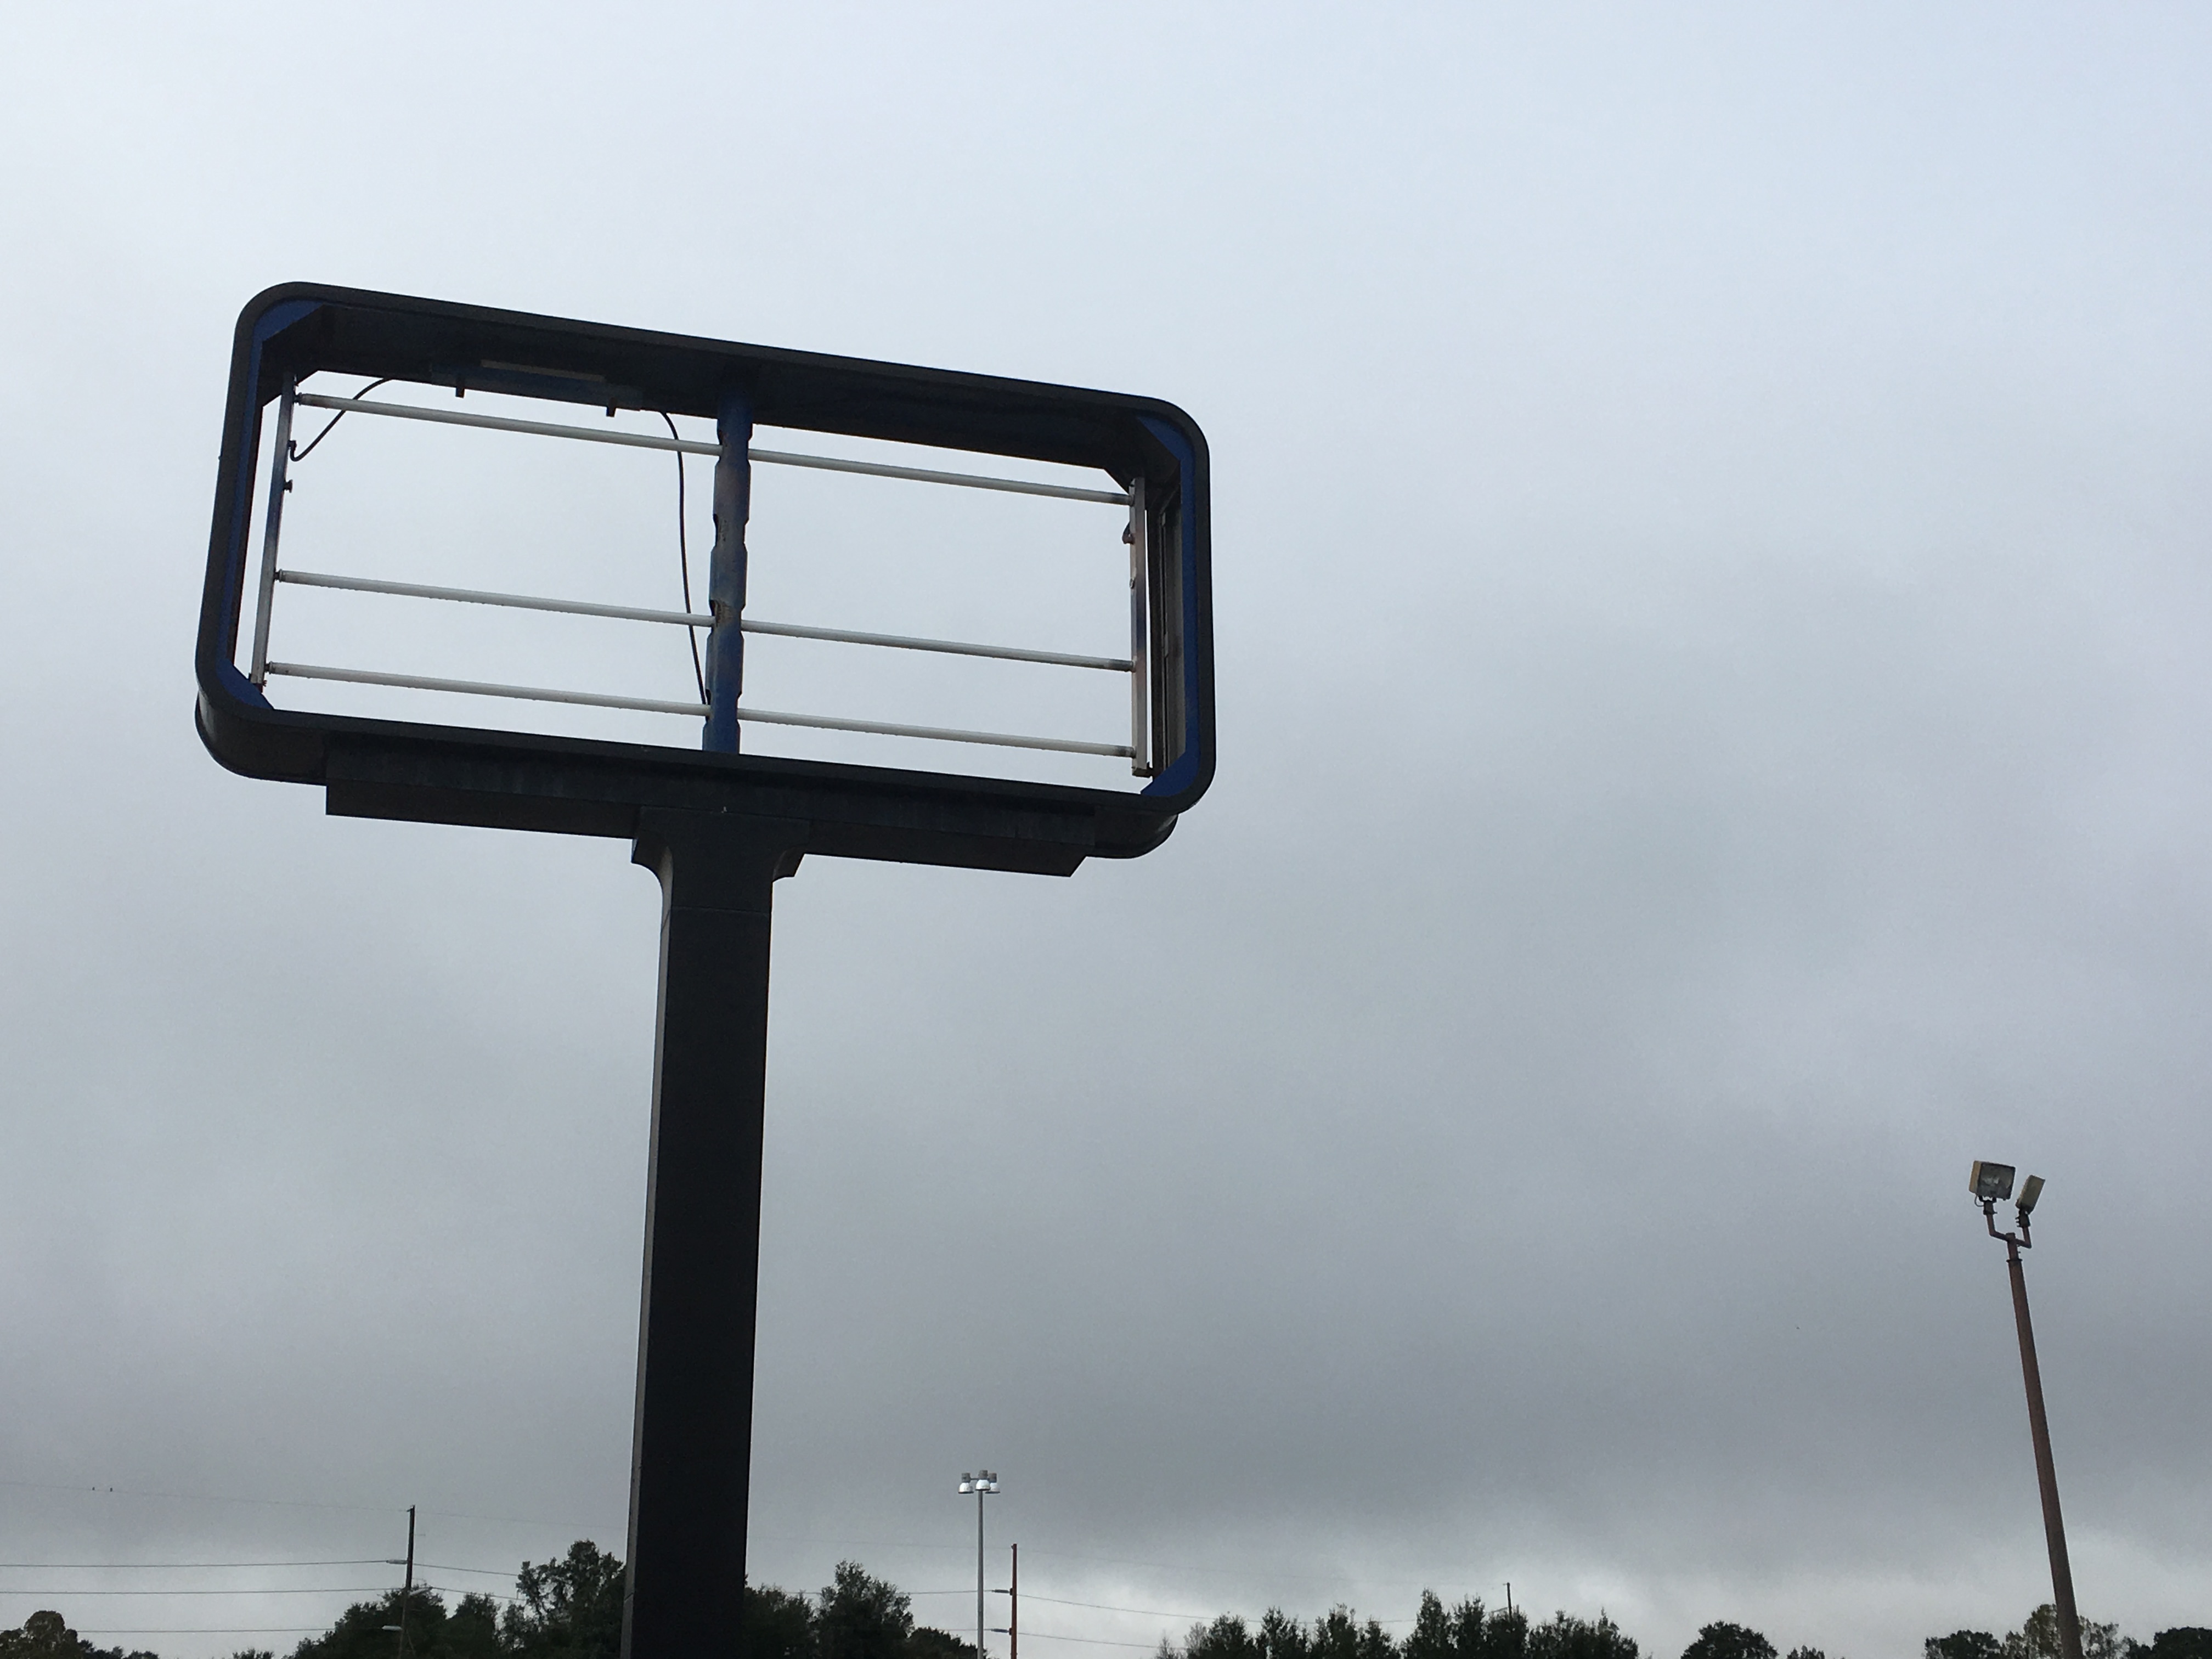
sign, street light, signage, lighting, traffic light, light fixture